Linas Antanas Linkevičius

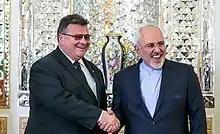
Linkevičius with Iranian Foreign Minister Mohammad Javad Zarif, 28 May 2016

In December 2012 Linkevičius was appointed Minister of Foreign Affairs.